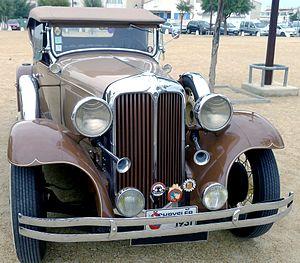
Chrysler (modèle xxxx)
Chrysler US LLC est une société américaine contrôlant plusieurs constructeurs automobiles : Chrysler, Dodge, Ram trucks, Mopar, SRT et Green Eco Mobility. Cette société est la propriété du groupe italien Fiat depuis 2009. Le nom du groupe devient Fiat Chrysler Automobiles à la suite de la reprise à 100 % de Chrysler en janvier 2014.